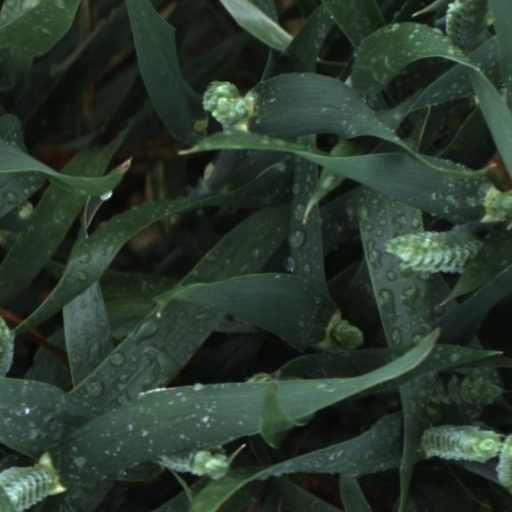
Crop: wheat